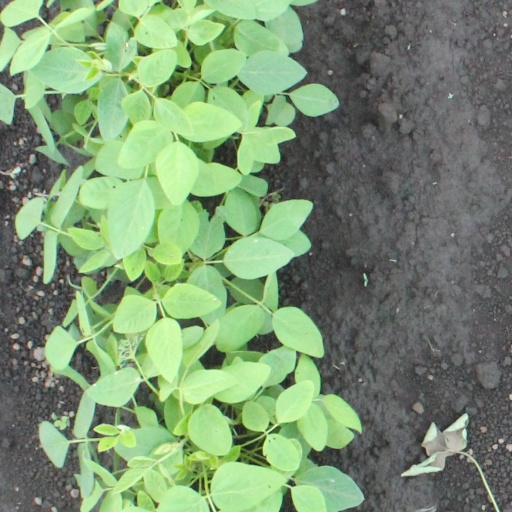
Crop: soybean